Any Way the Wind Blows (film)

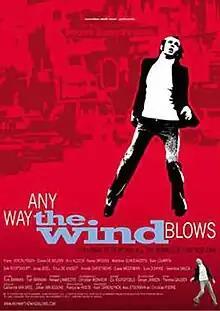
Film poster

Any Way the Wind Blows is a 2003 Belgian film directed by Tom Barman, the lead singer of the Belgian rockband dEUS. The film is set in Antwerp and follows the lives of several characters intertwining with each other. Thanks to its rock music, jazz, pop and electronica music soundtrack, the film has become a cult film. The theme song "Summer's Here" by Magnus was a hit at the time.